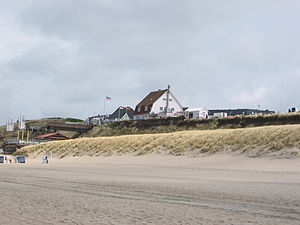
Venningsted-Brarup
Venningsted-Brarup, Wenningstedt-Braderup eller Woningstair-Brääderep er en landsby og kommune beliggende på vesterhavsøen Sild i Nordfrisland i det nordvestlige Sydslesvig. Administrativt hører kommunen under Nordfrislands kreds i den tyske delstat Slesvig-Holsten. Kommunen samarbejder på administrativt plan med andre kommuner i omegnen i Landskabet Sild kommunefællesskab. I den danske tid indtil 1864 hørte landsbyen under Kejtum Sogn.